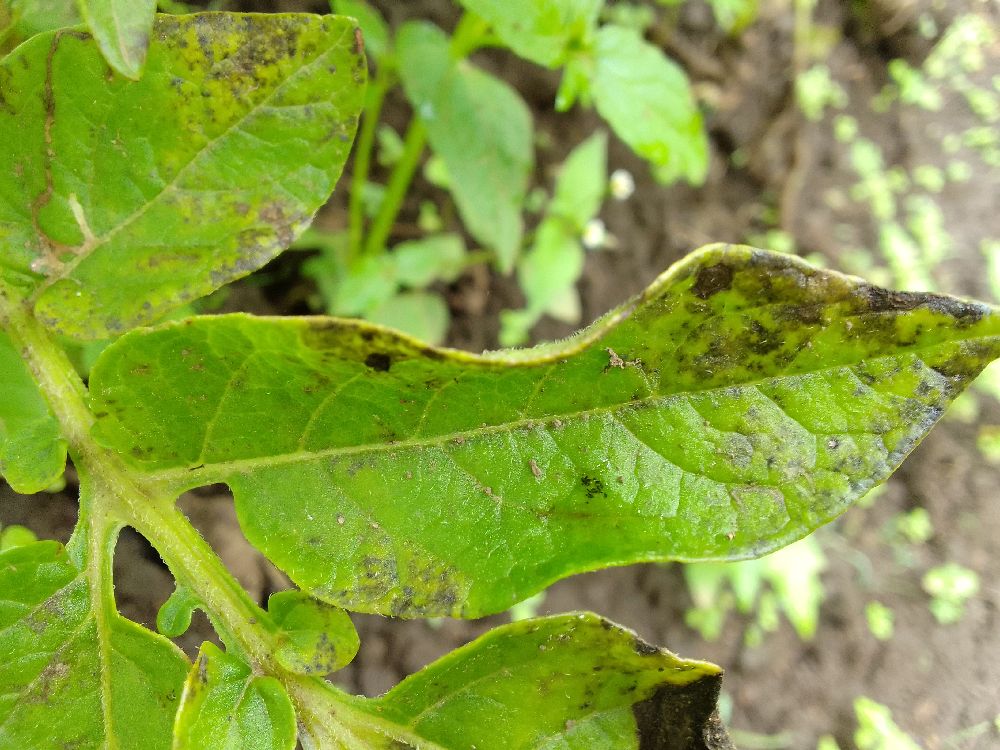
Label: Early blight